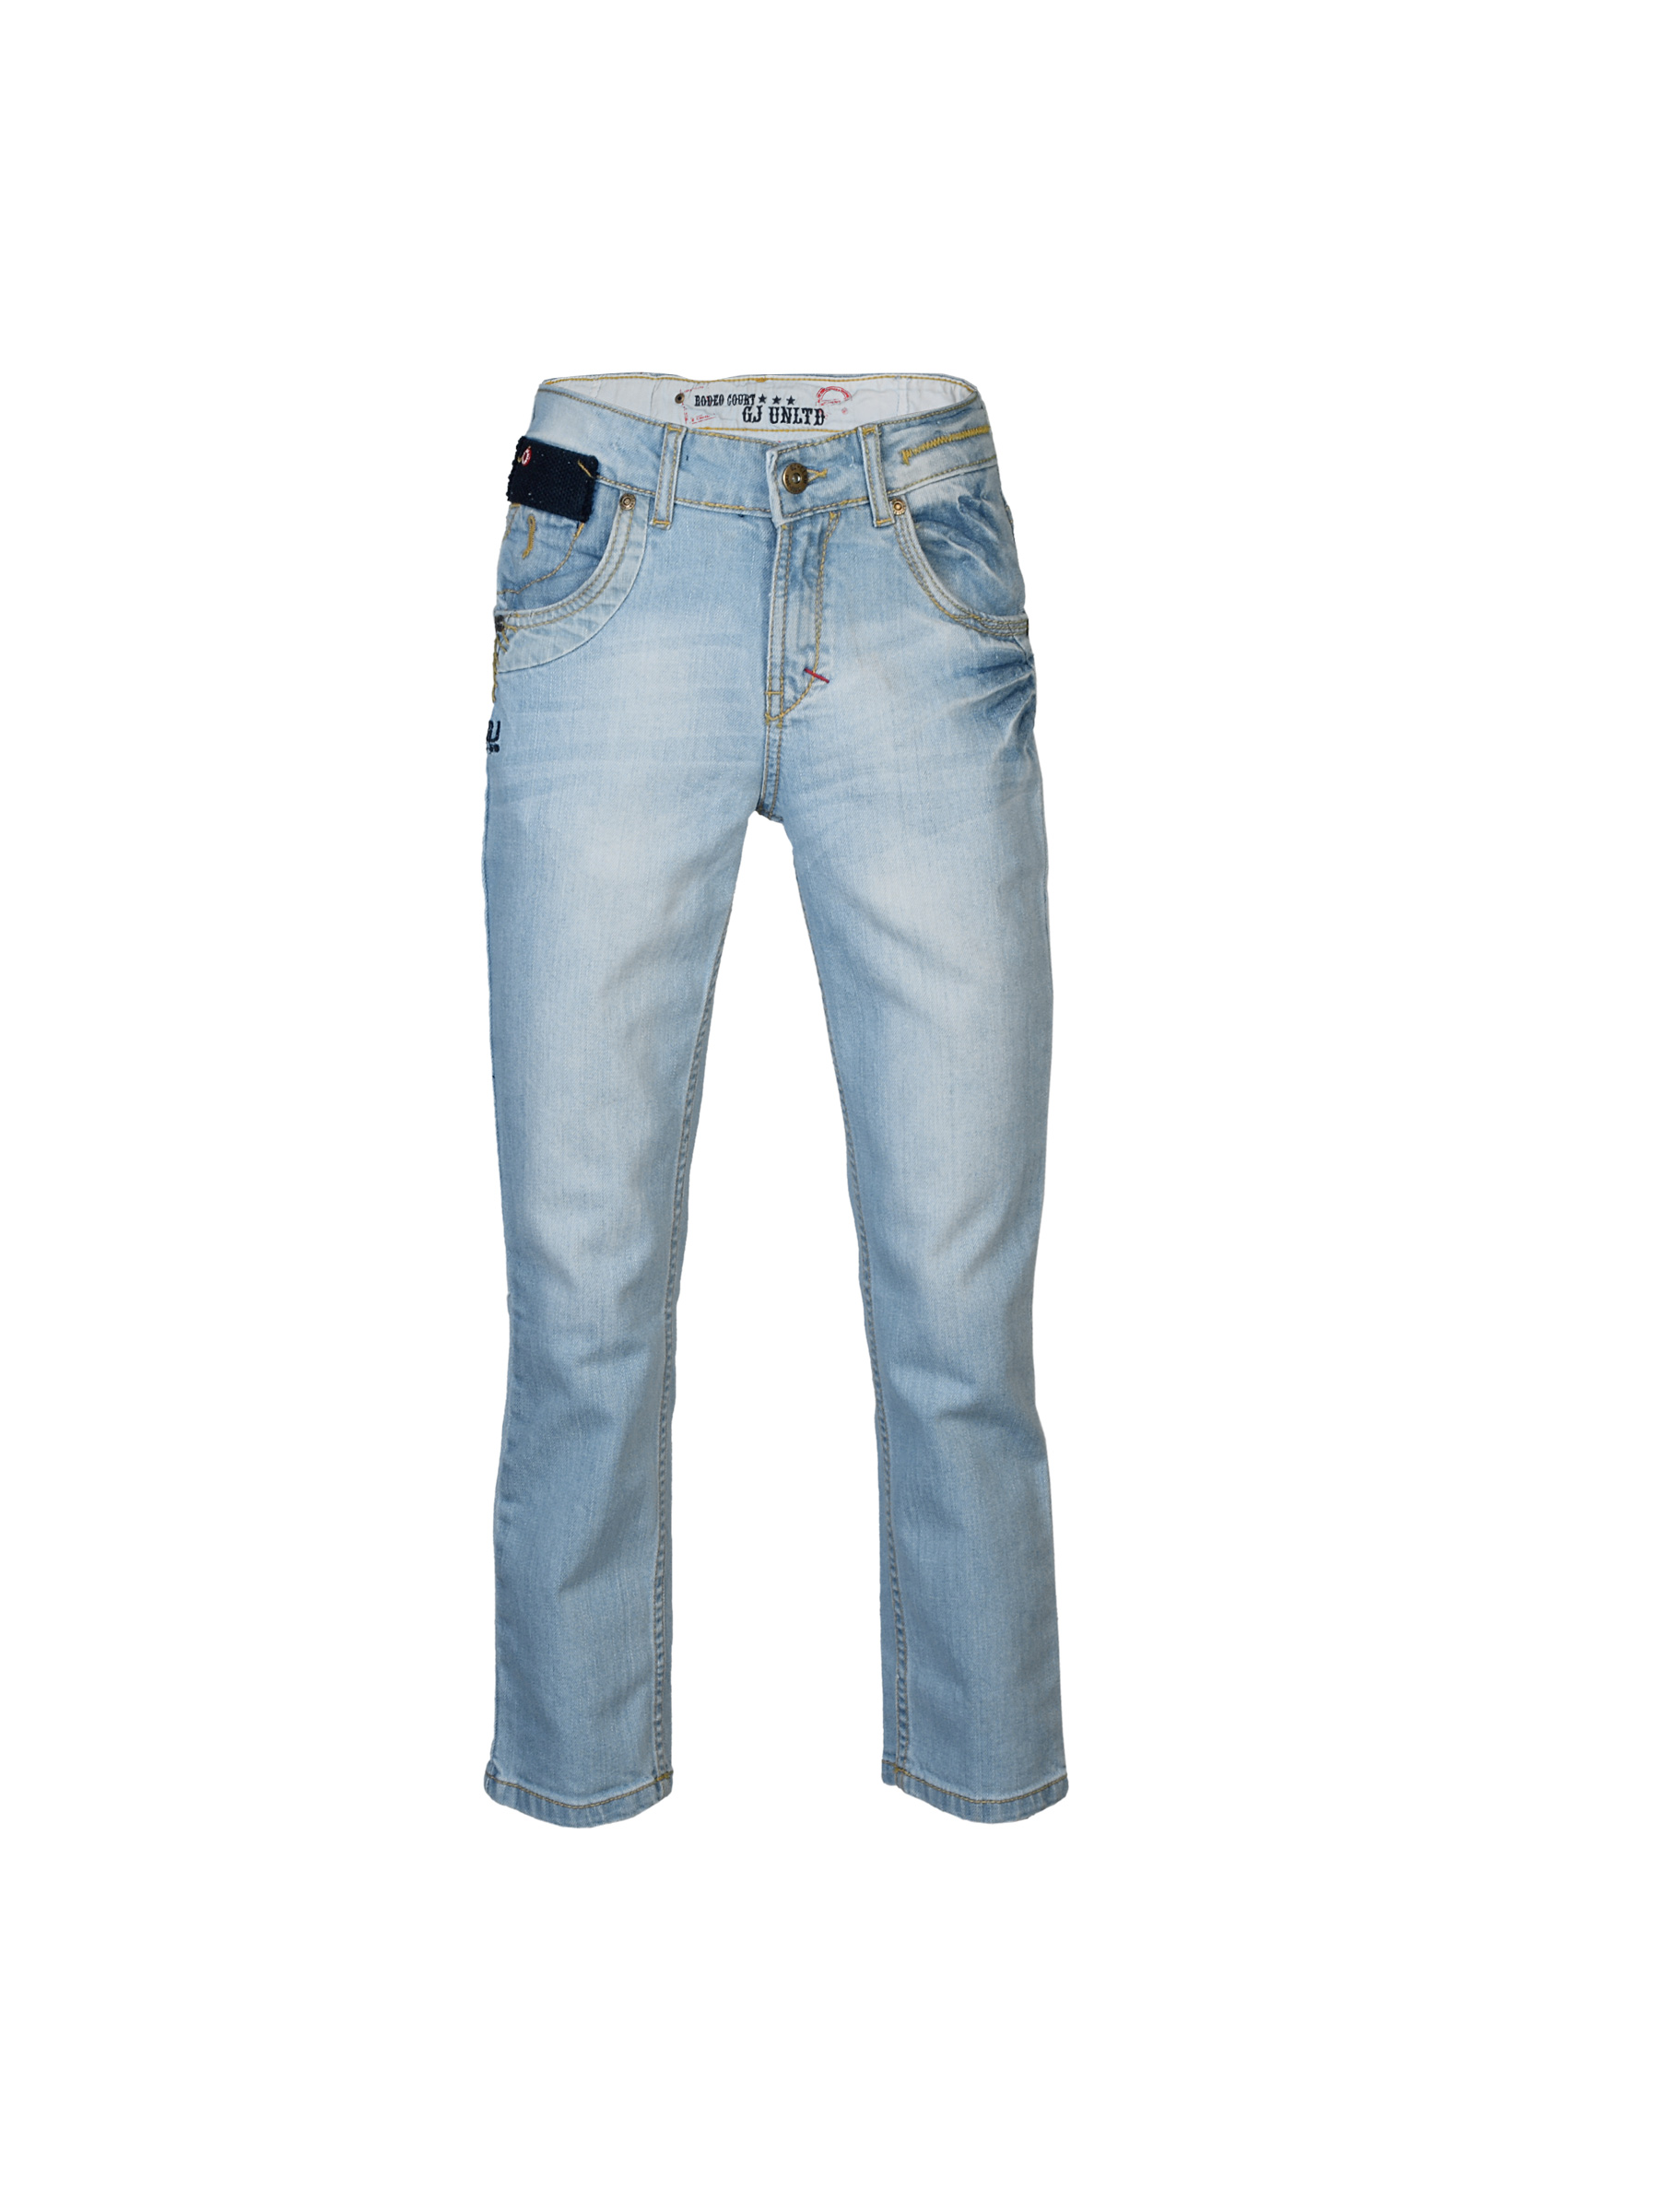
Gini and Jony Boys Jeans Blue Jeans
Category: Apparel / Bottomwear / Jeans
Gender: Boys
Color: Blue
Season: Summer 2012
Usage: Casual